Dennis Buschening

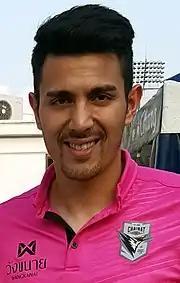
Buschening in 2019

Dennis Buschening (born 2 March 1991) is a German professional footballer who plays as a forward for Malaysia Super League club Kelantan.